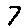
Label: 7